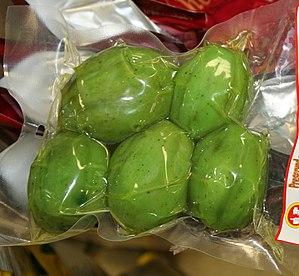
Spondias est un genre de plantes à fleurs de la famille du manguier. Ce genre comporte dix-sept espèces décrites, dont sept sont originaires d'Amérique tropicale et dix d'Asie du Sud et du Sud-Est.